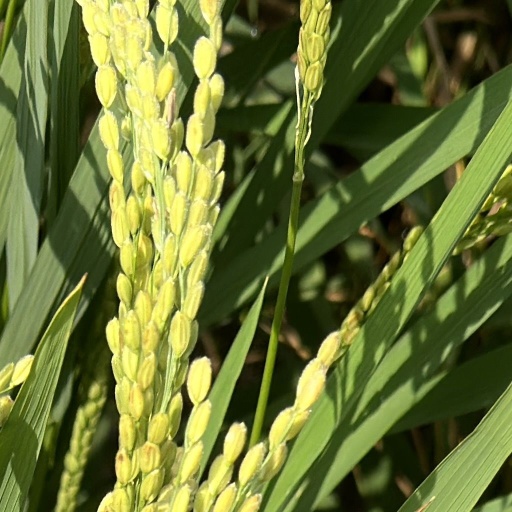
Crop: rice